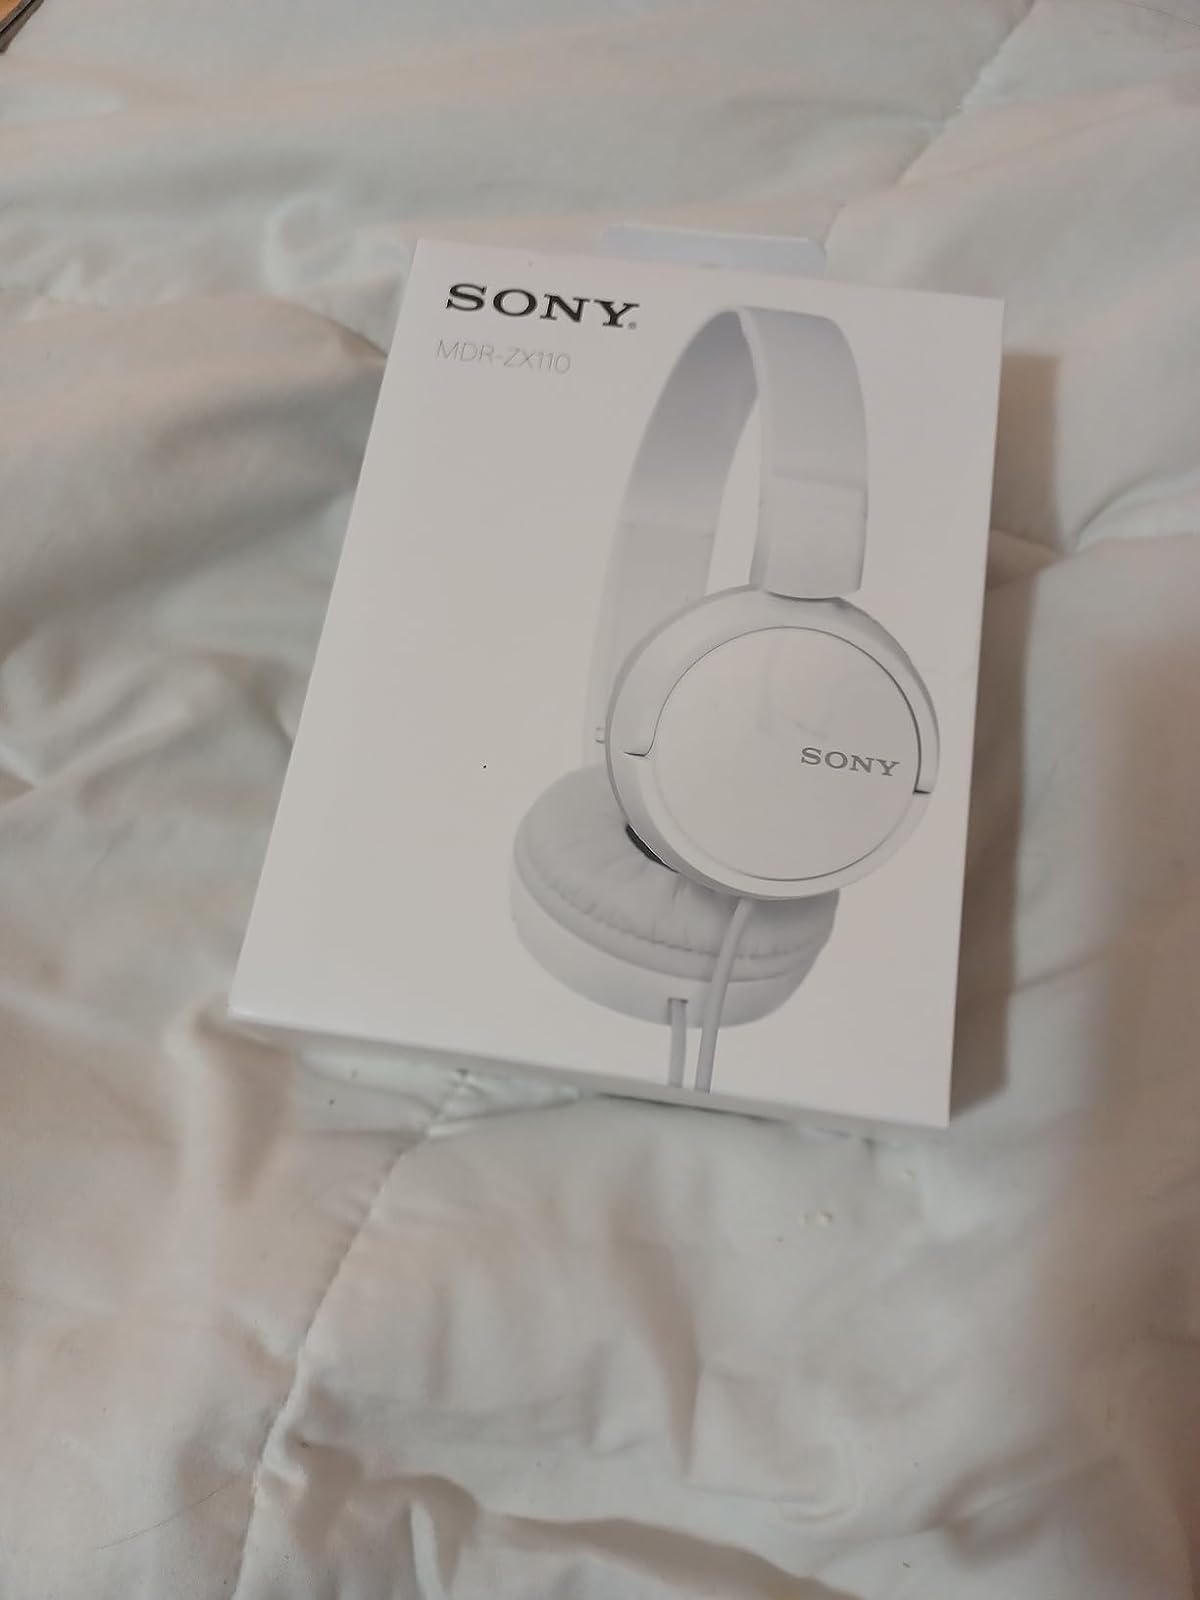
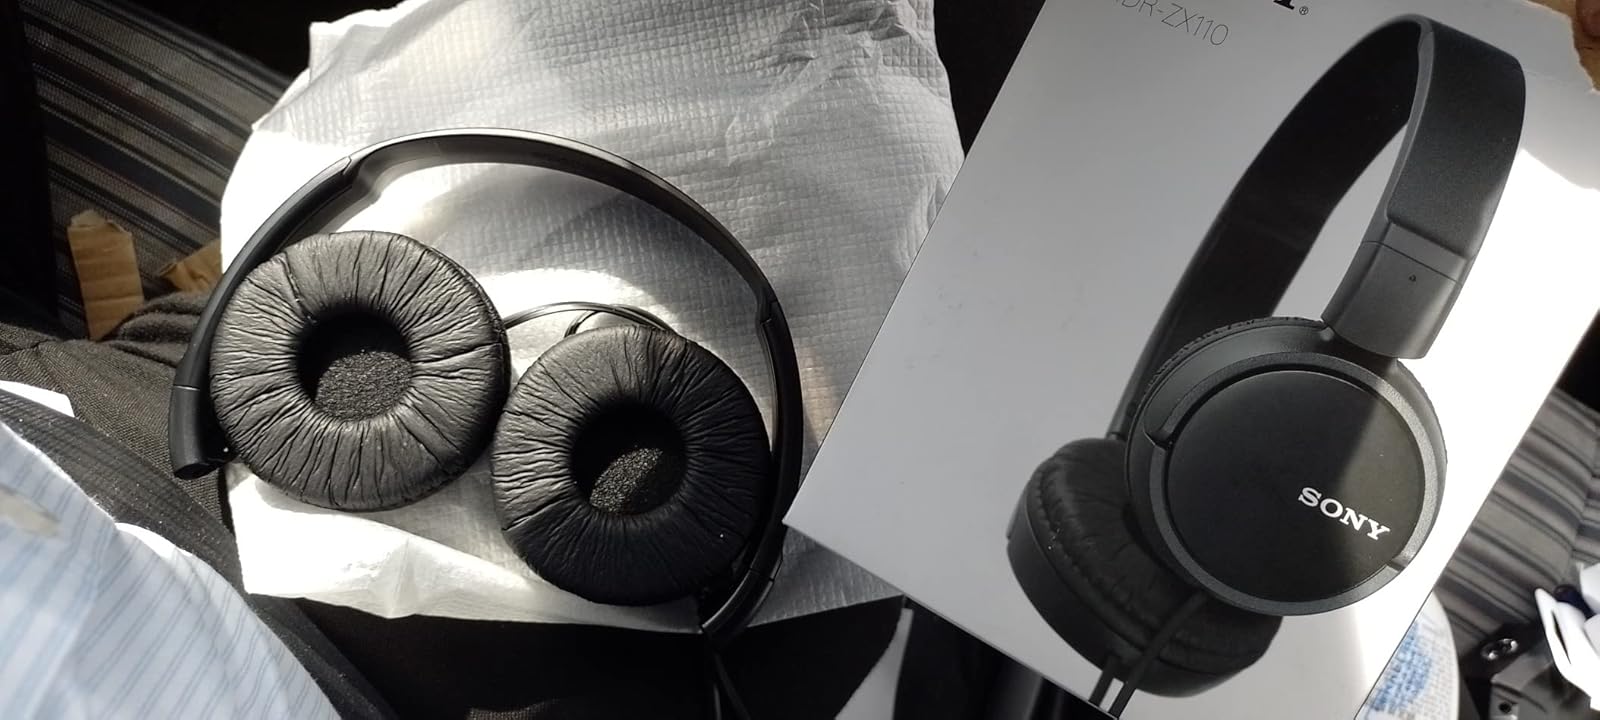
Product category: headphones
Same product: no